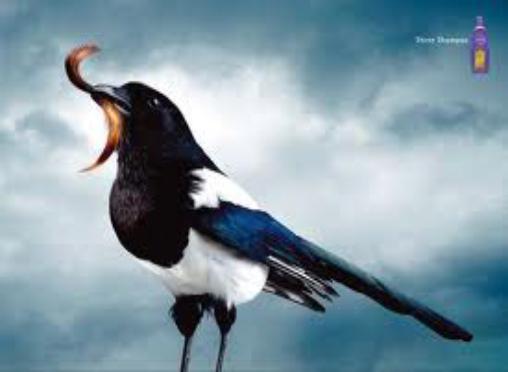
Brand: Andrelon
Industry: Necessities